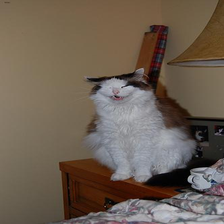
Species: cat
Breed: Ragdoll